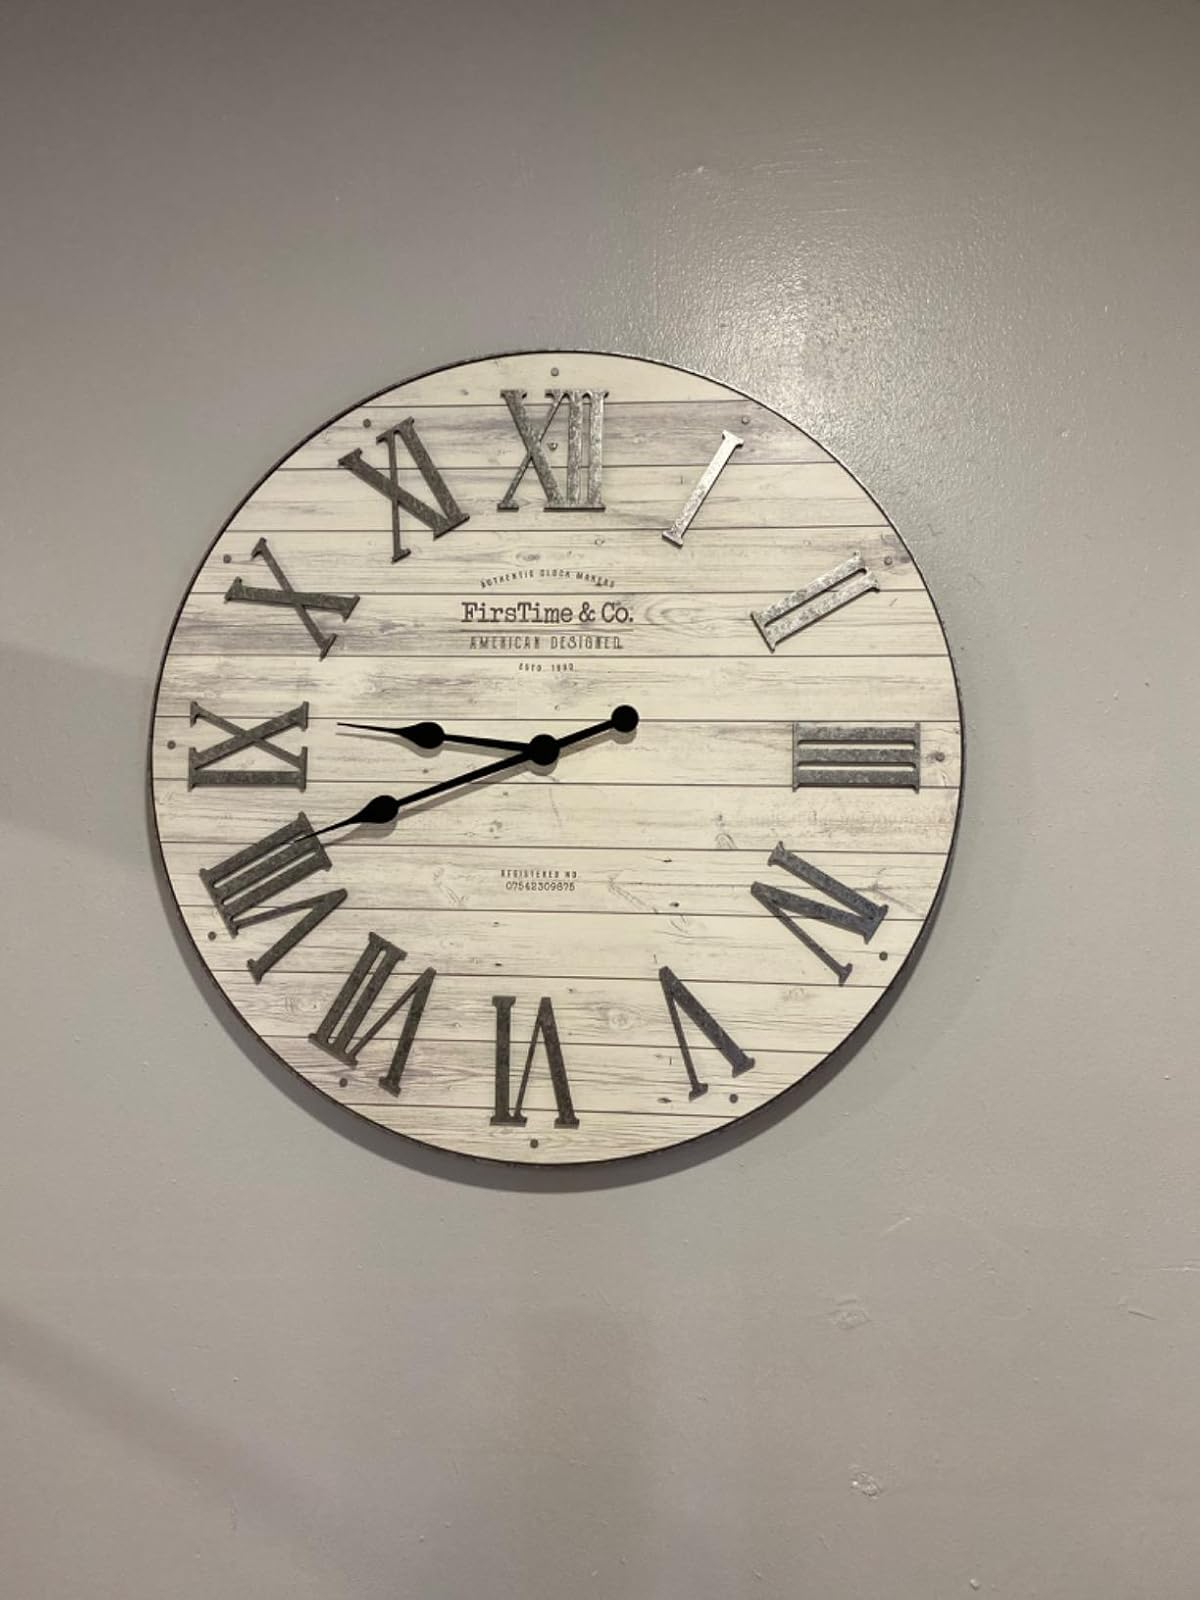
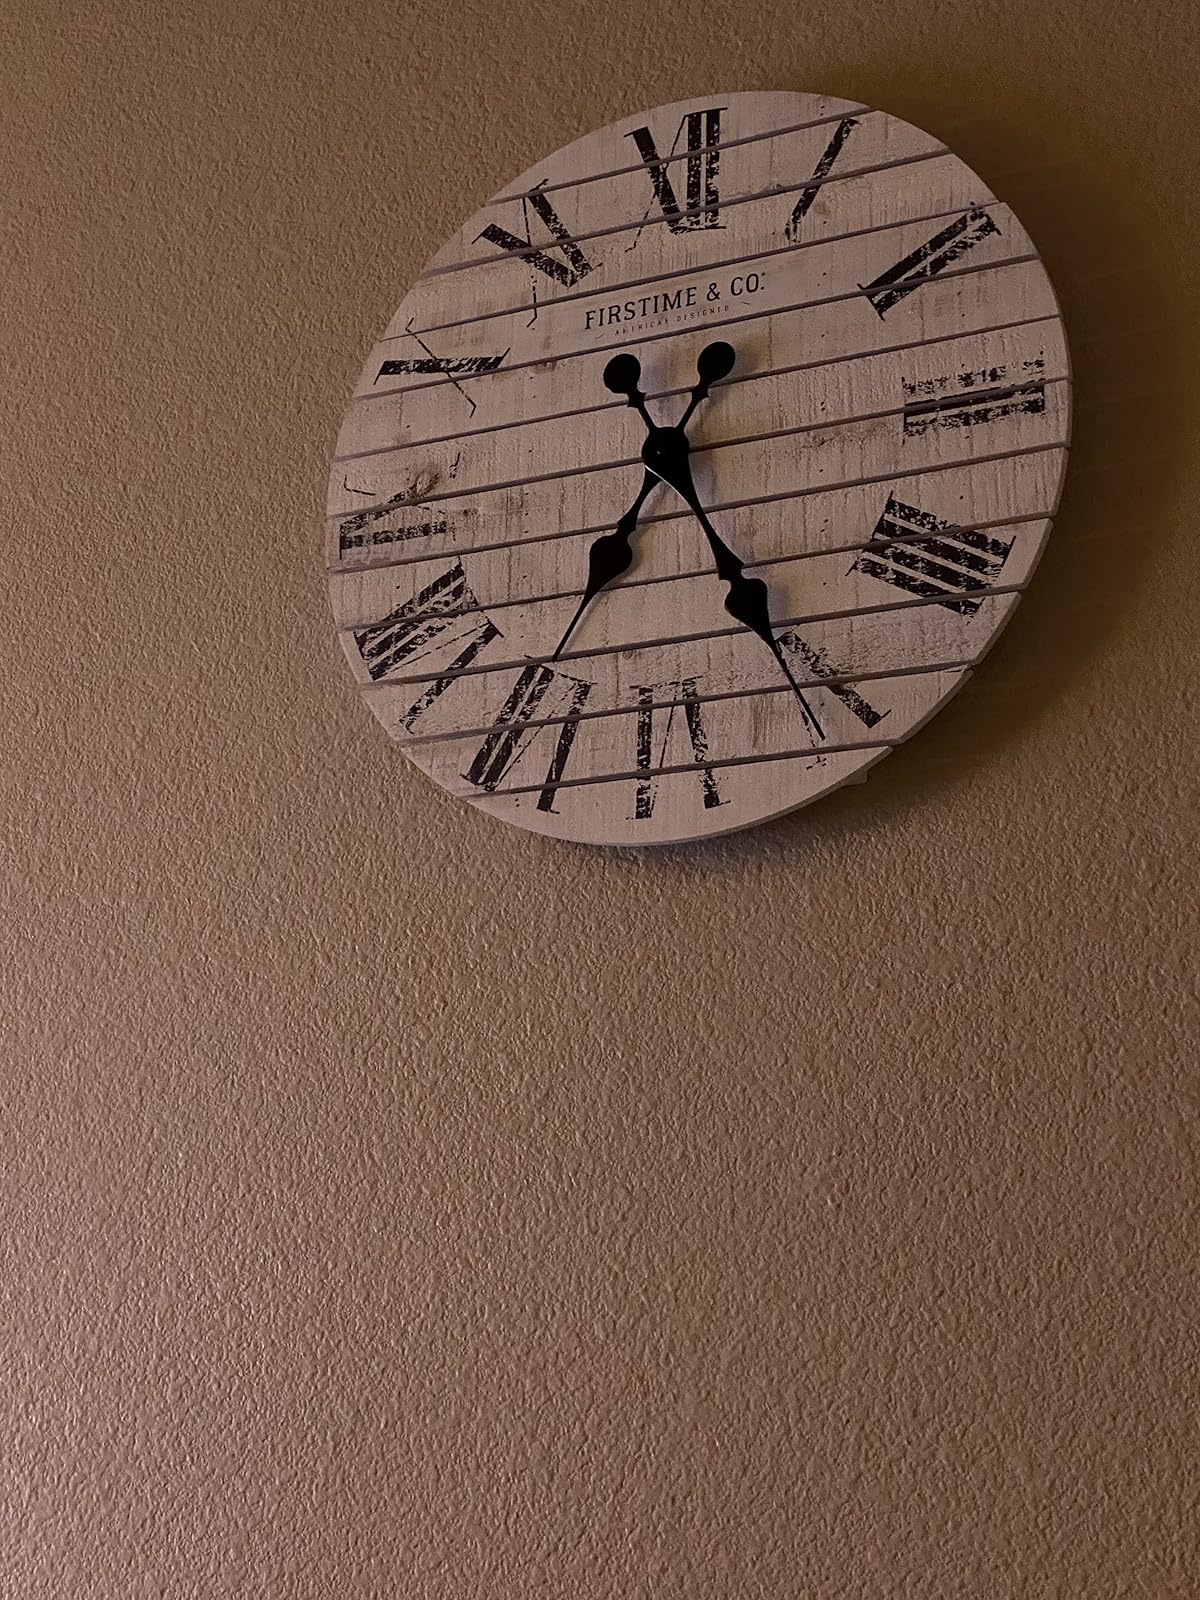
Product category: clock
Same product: no